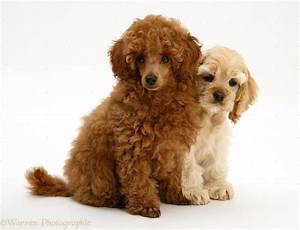
Label: dog